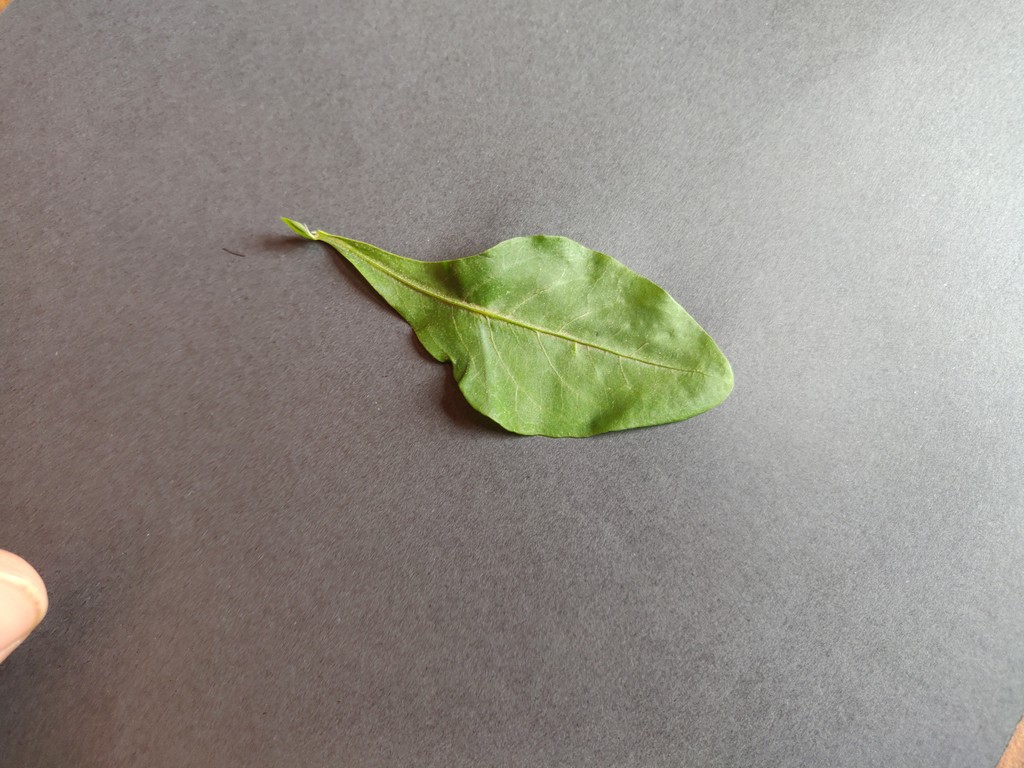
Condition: Healthy
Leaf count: single
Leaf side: front